Riccardo Moizo

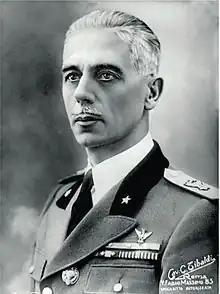

Riccardo Moizo (22 August 1877 – 27 February 1962) was an Italian aviation pioneer in the early part of the 20th century (in which he was one of the founders of the Regia Aeronautica) and a general during World War II. He was Commander-General of the Carabinieri from 1935 to 1940 and the last High Commissioner of the Province of Ljubljana in 1943; from 1939 to 1943 he was also a member of the Italian Senate.